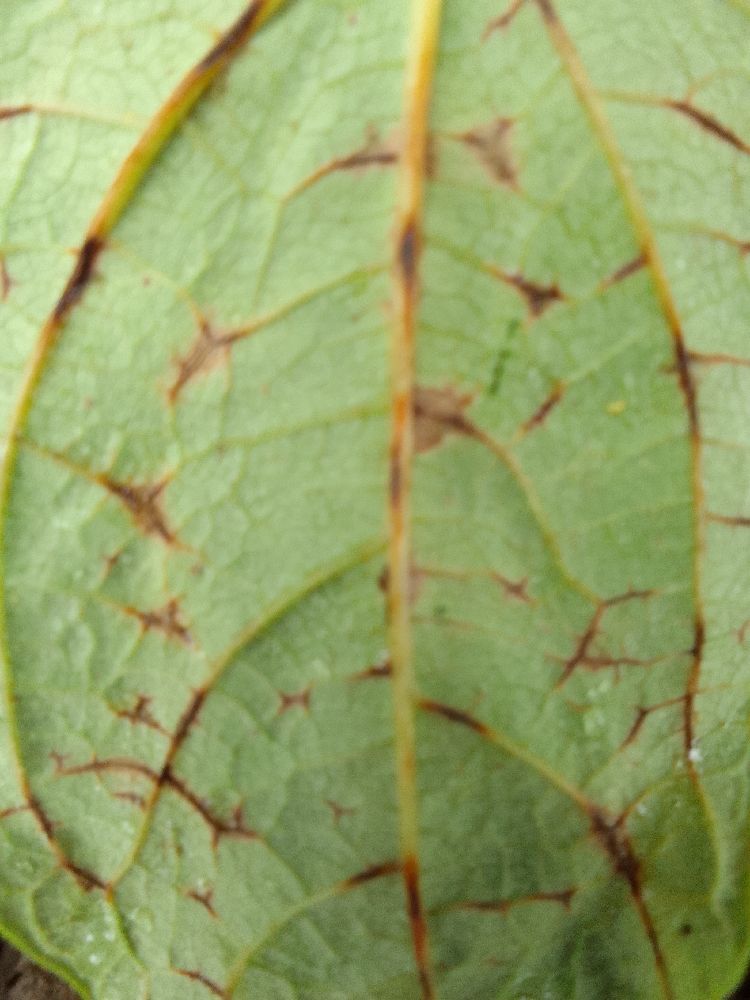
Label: anthracnose